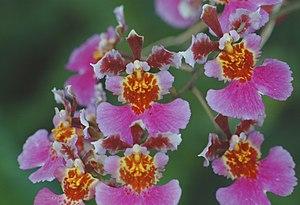
Oncidium est un genre d'orchidées originaire d'Amérique tropicale de dimensions très variables selon l'espèce. Les espèces du genre sont cultivées et vendues pour leurs jolies fleurs jaunes tachetées de marron dans la forme la plus courante. Les hybrides horticoles présentent souvent un labelle bien développé.